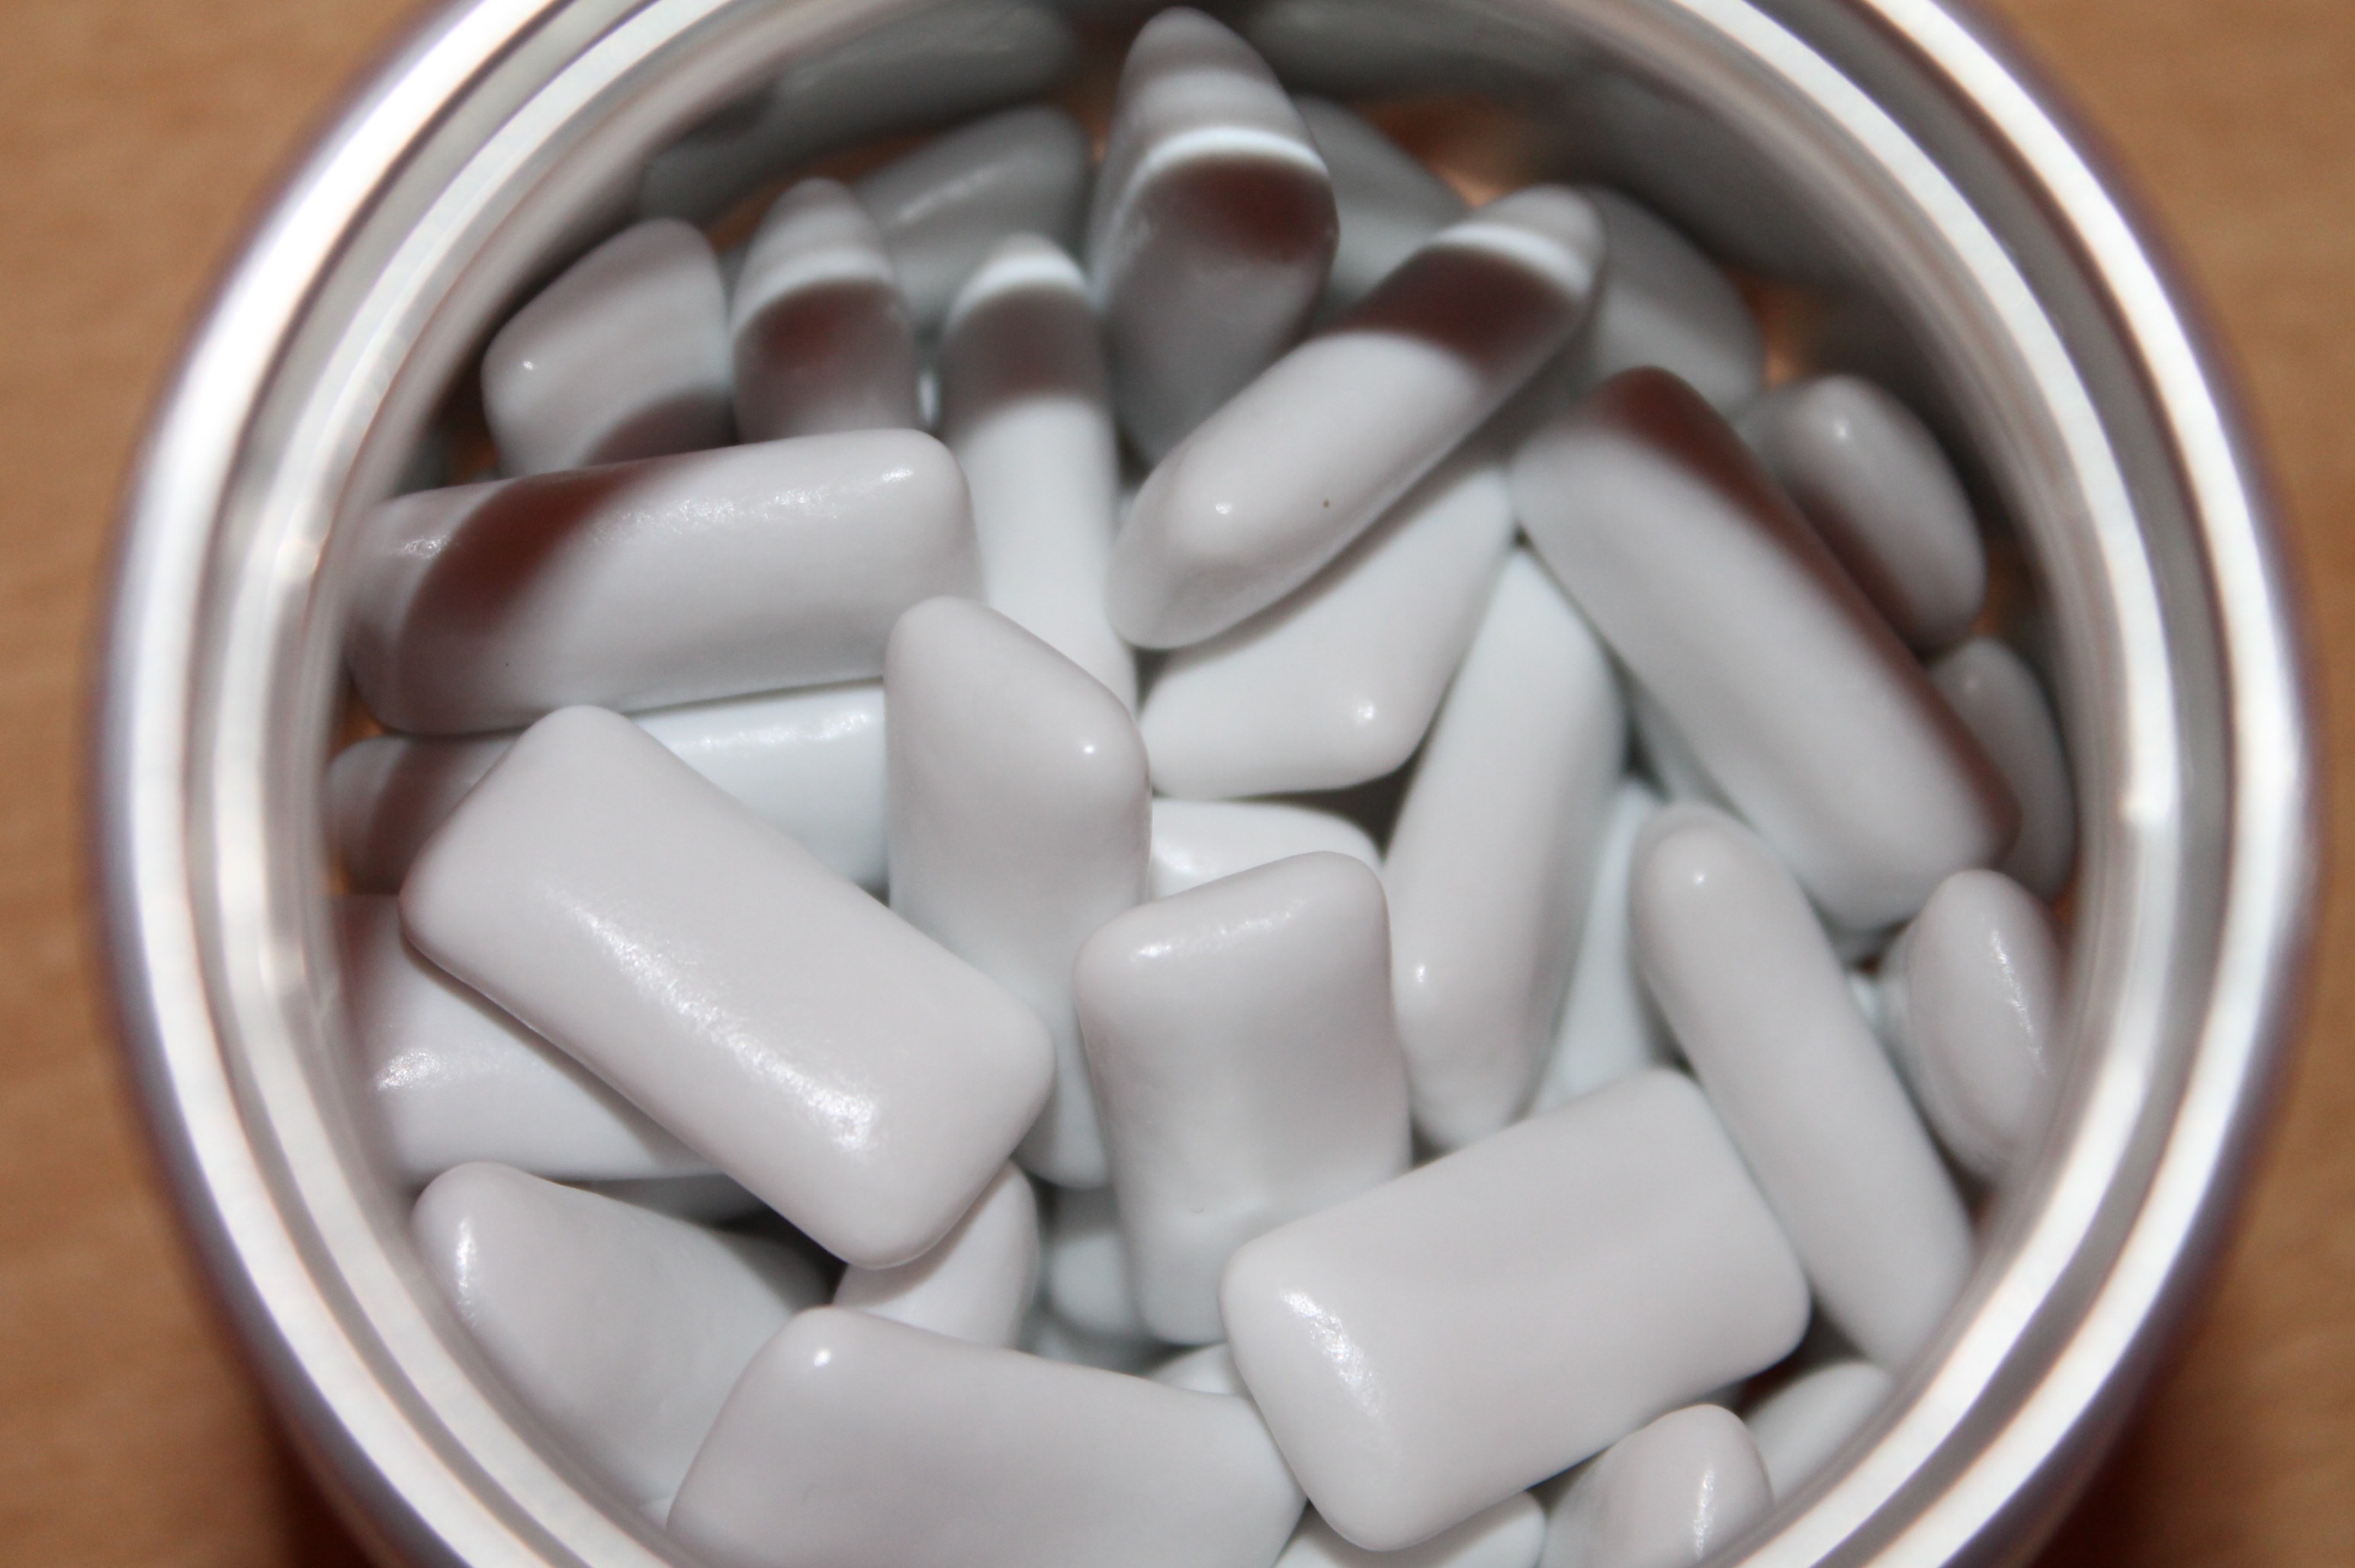
hand, white, food, product, organ, tooth, sweetness, dental care, chewing gum